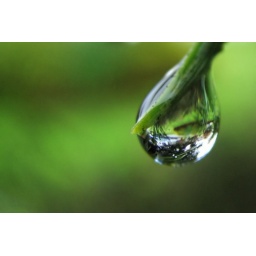
There is a blue car in the droplet.